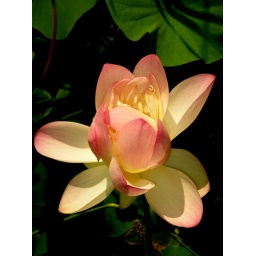
Pretty water flower in a Manteo backyard.